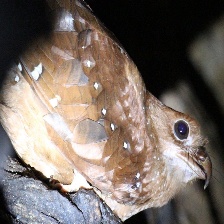
Species: OILBIRD
Scientific name: STEATORNIS CARIPENSIS